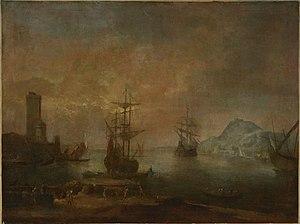
Sanguine
Adrien Manglard né à Lyon le 10 mars 1695 et mort le 1ᵉʳ août 1760 à Rome, est un peintre, graveur, collectionneur français se consacrant principalement à la représentation de paysages terrestres ou marins.